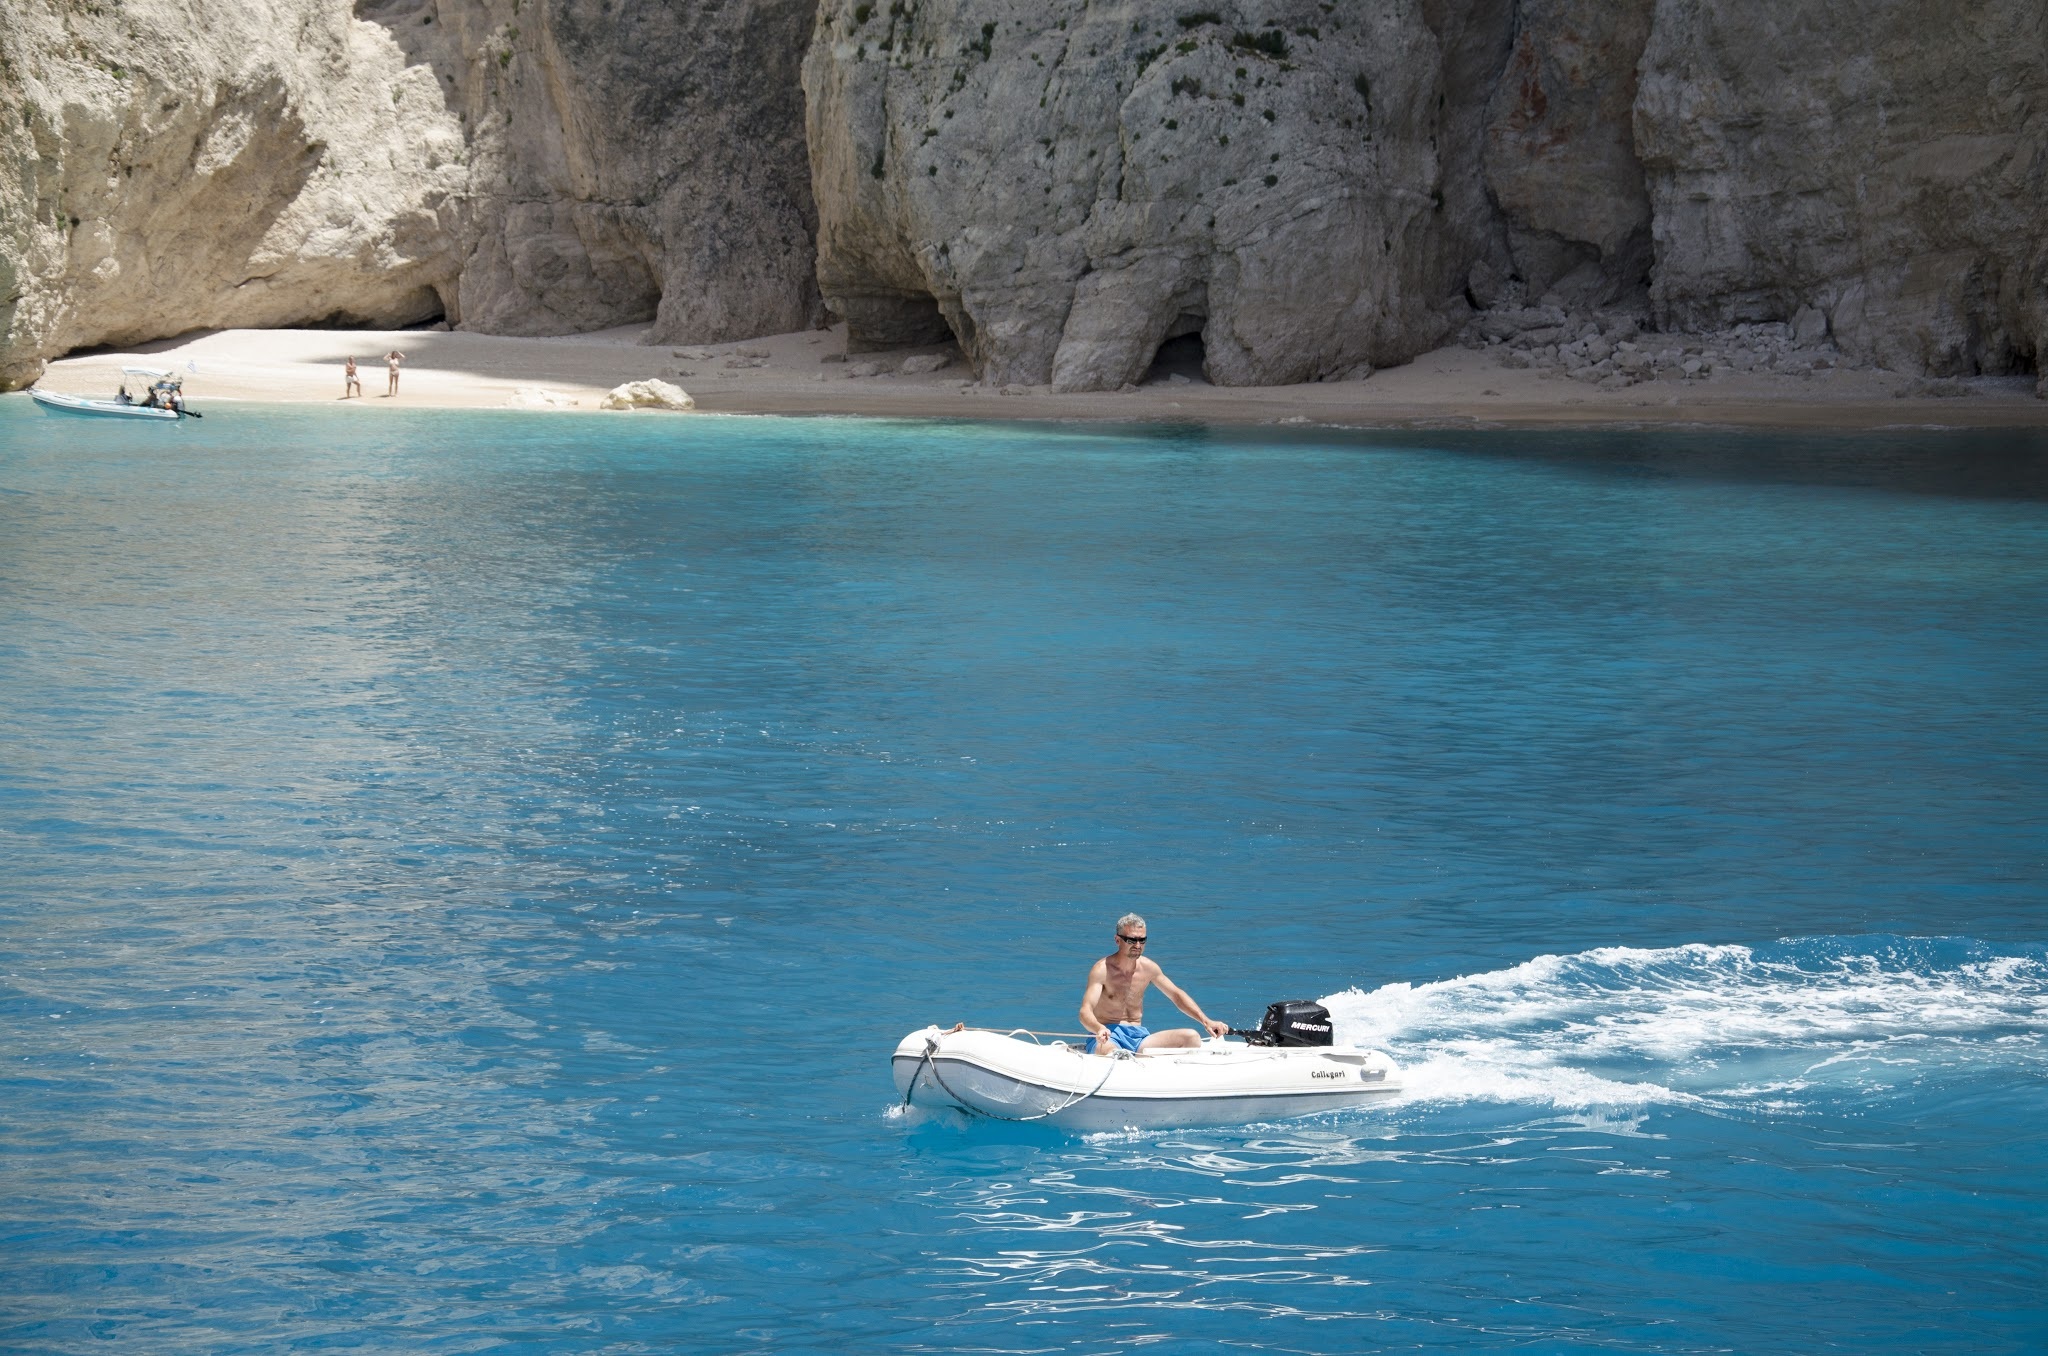
beach, landscape, sea, water, ocean, boat, summer, travel, paddle, greek, mediterranean, vehicle, swimming pool, holiday, lagoon, bay, island, tourism, kayak, turquoise, sports, boating, greece, kayaking, watercraft, zante, zakinthos, surfing equipment and supplies